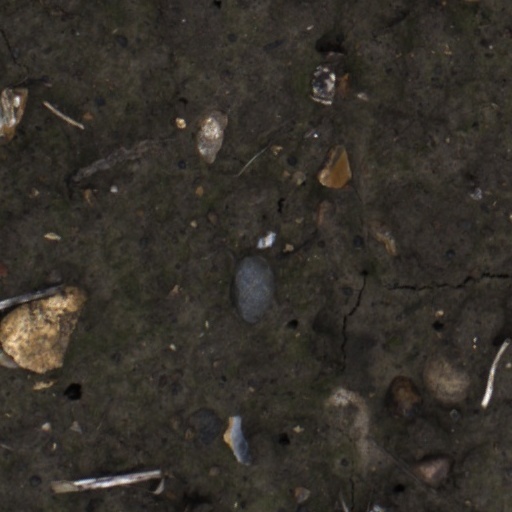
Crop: wheat